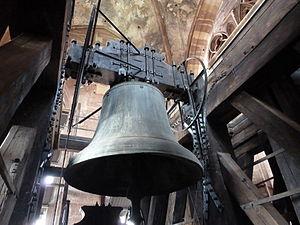
Cloches de la cathédrale de Strasbourg dans le beffroi central.
La cathédrale Notre-Dame de Strasbourg est une cathédrale gothique catholique située à Strasbourg, en région Grand Est, dans le département français du Bas-Rhin en Alsace.